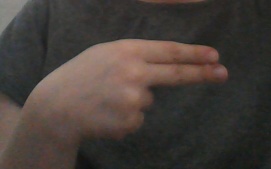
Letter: ain